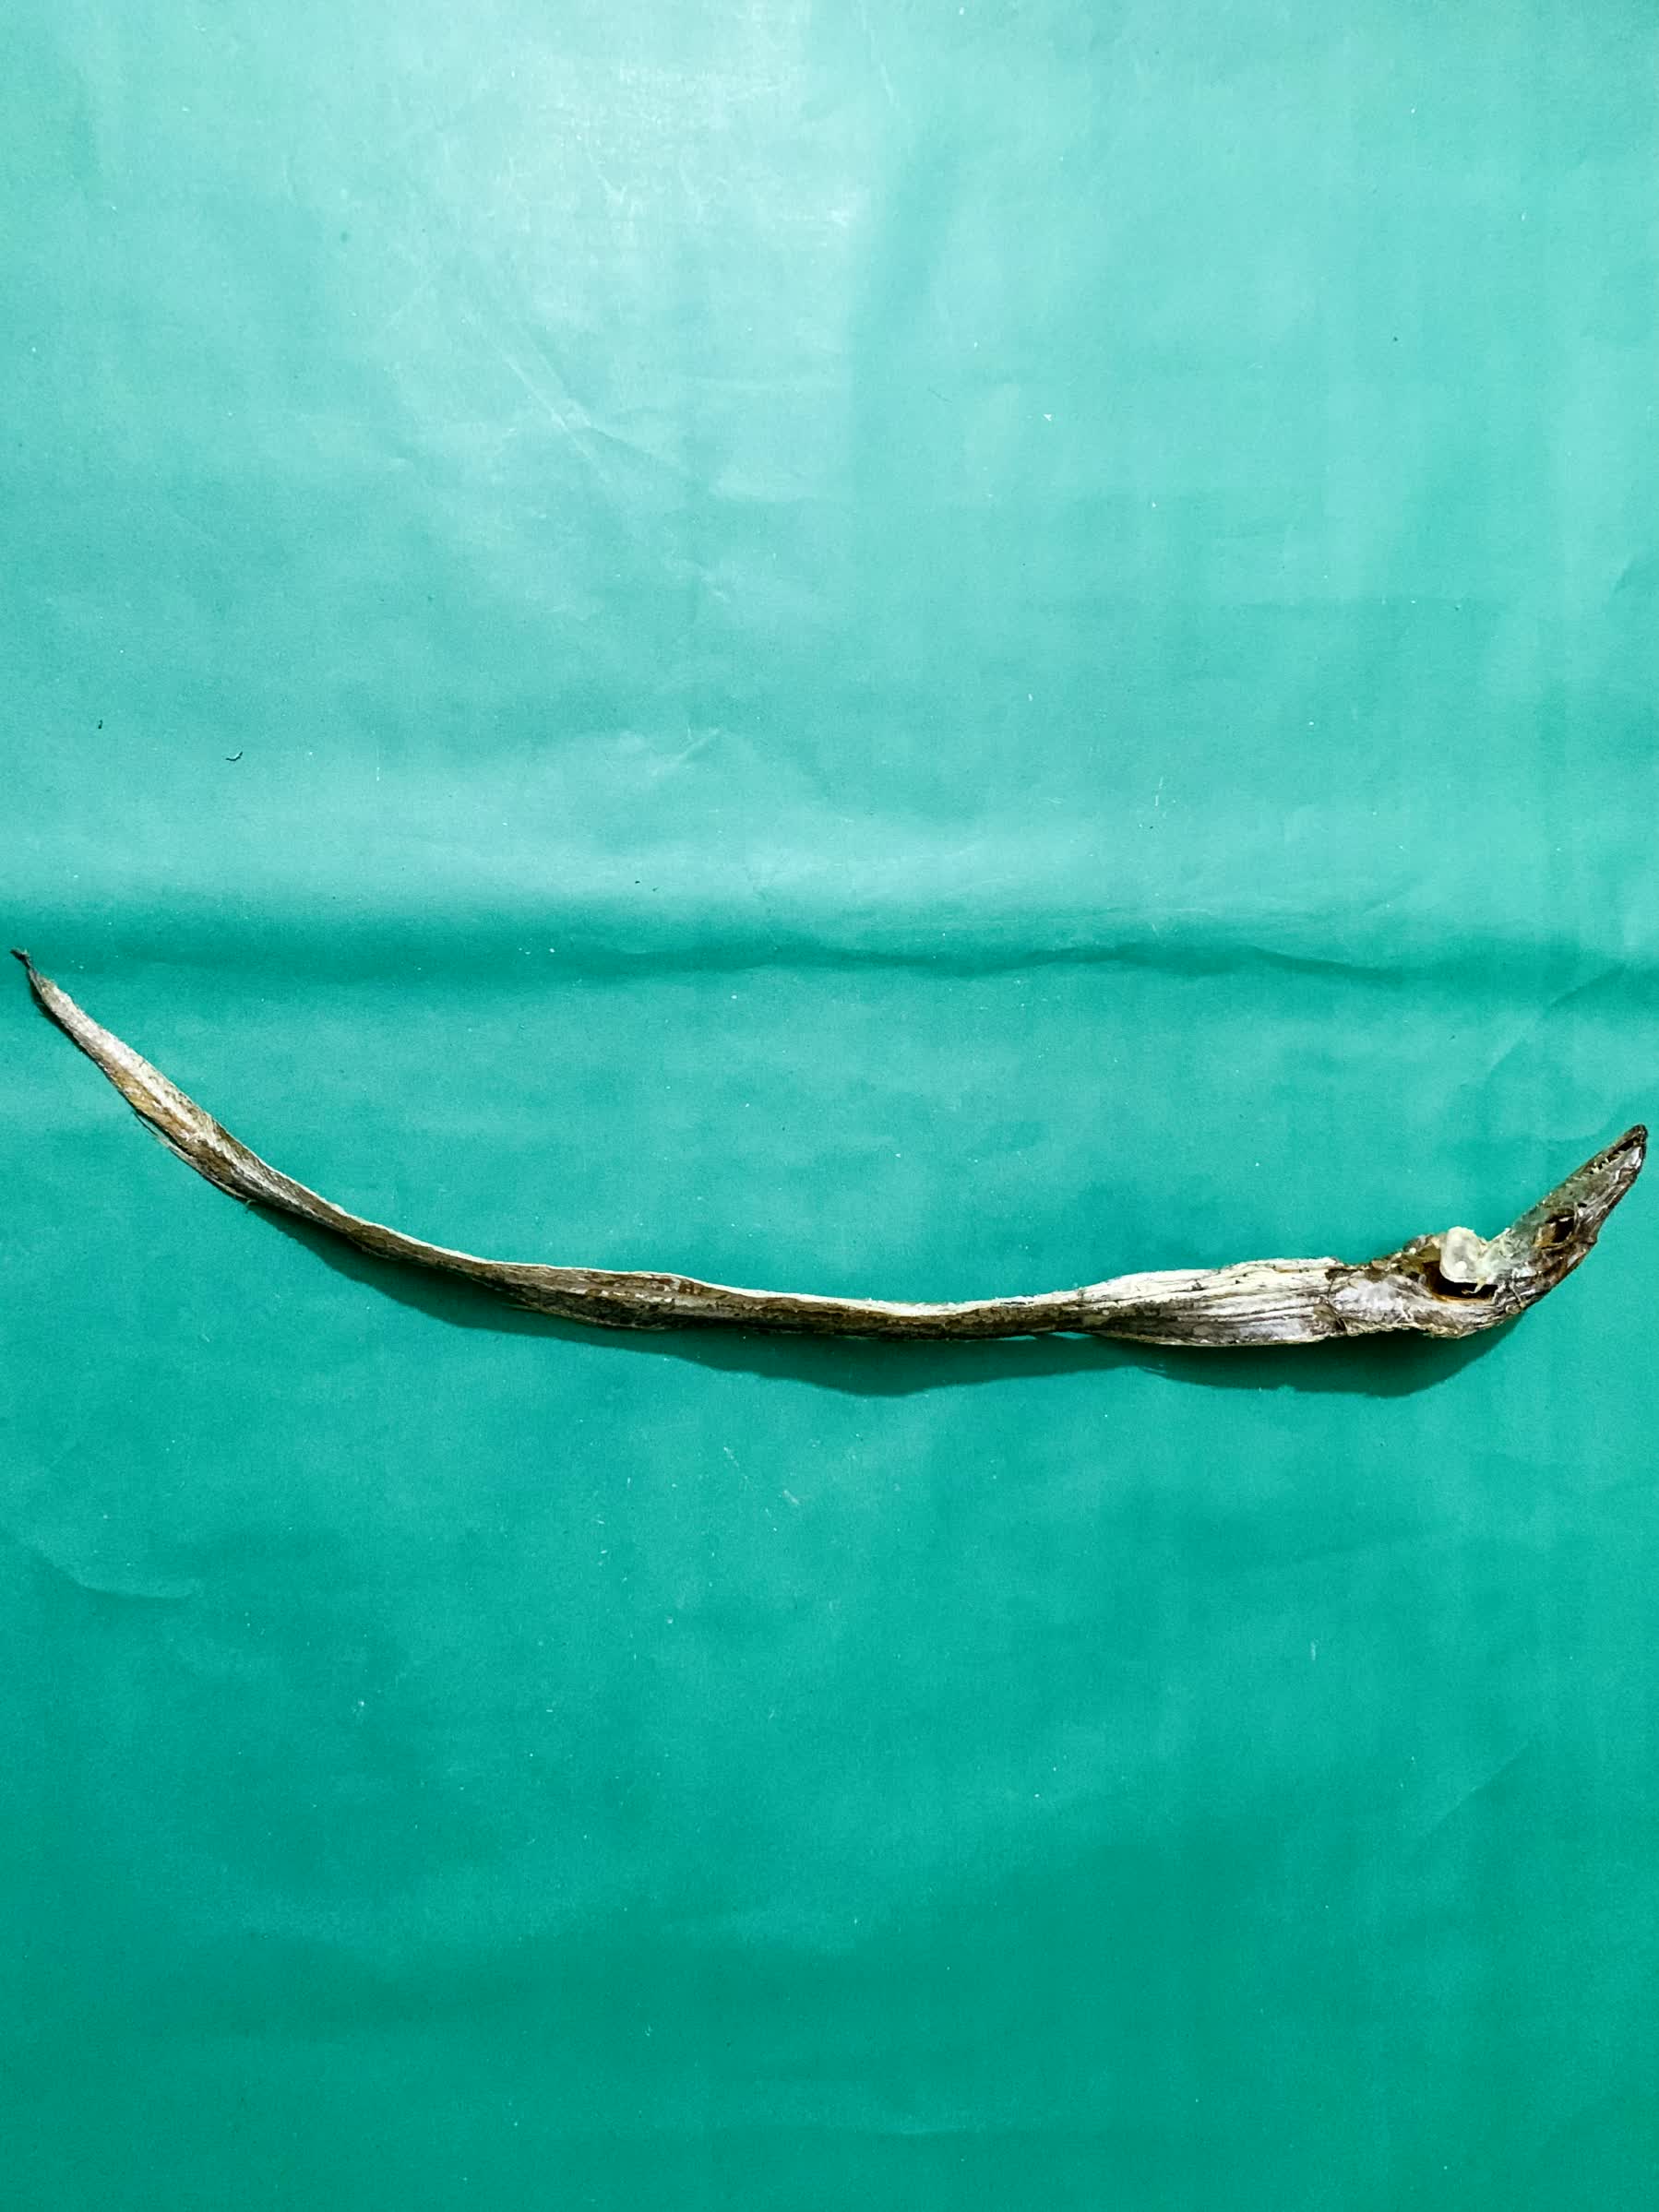
Species: Churi